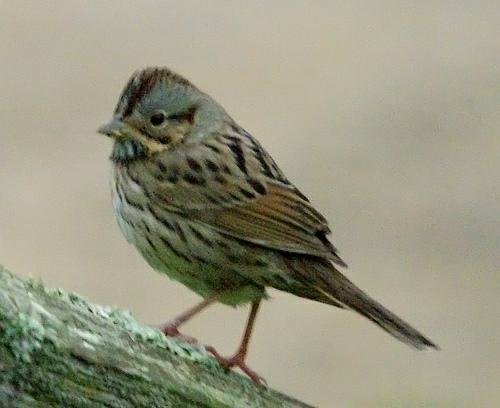
A photo of a lincoln sparrow